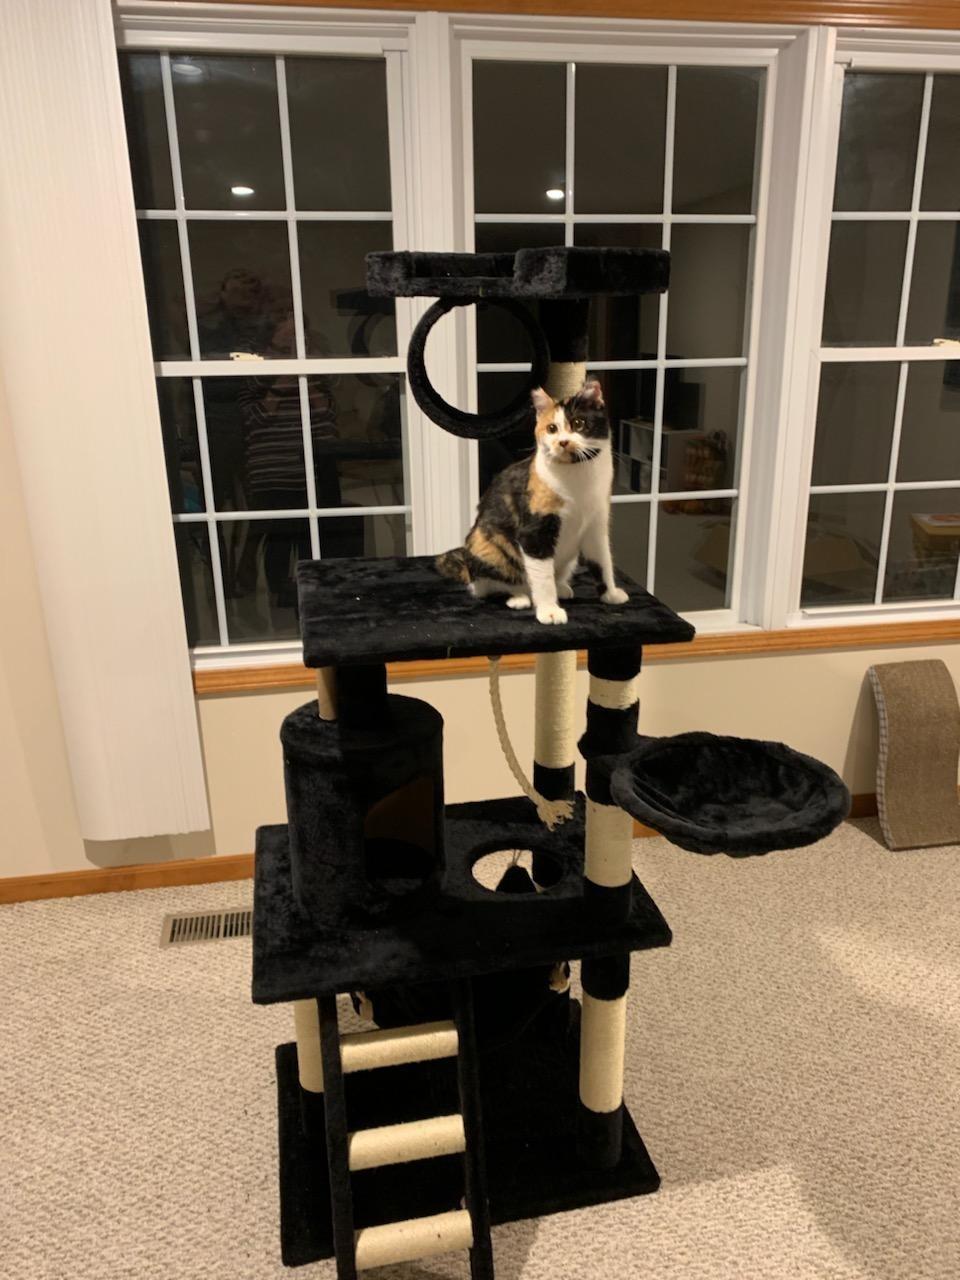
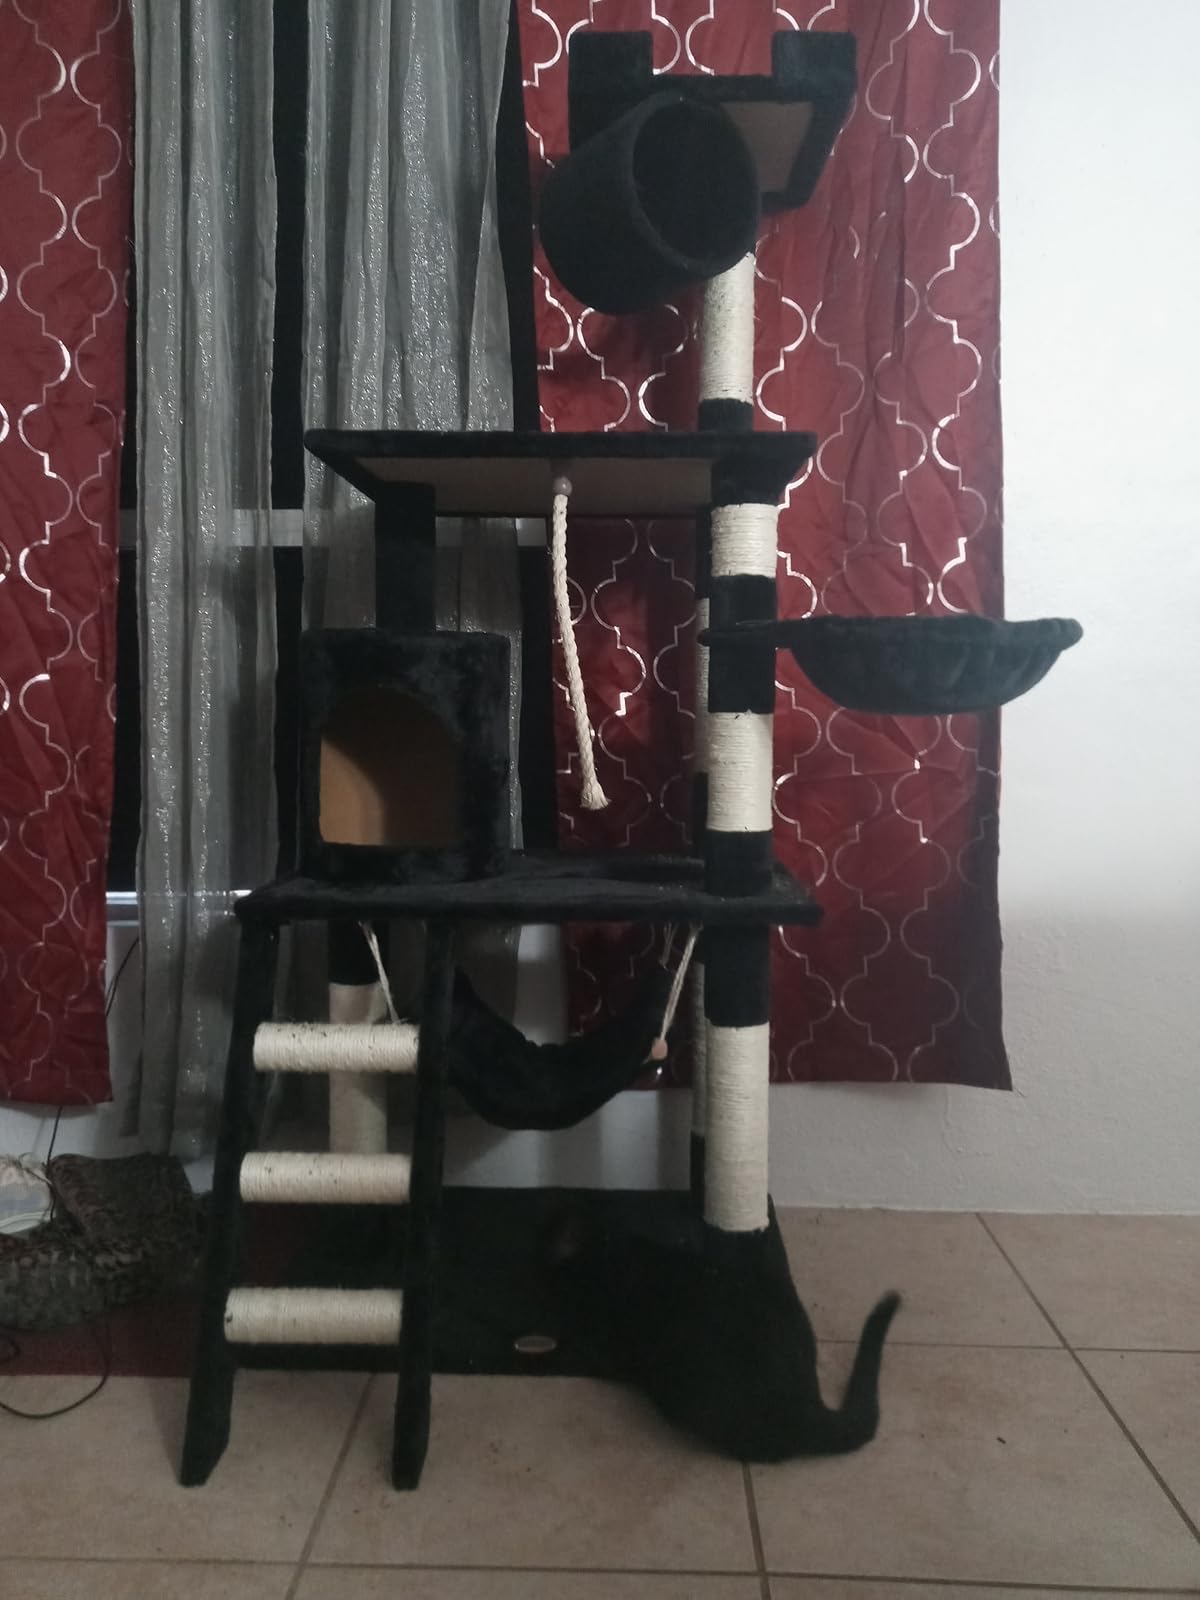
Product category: items_cat tree
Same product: yes